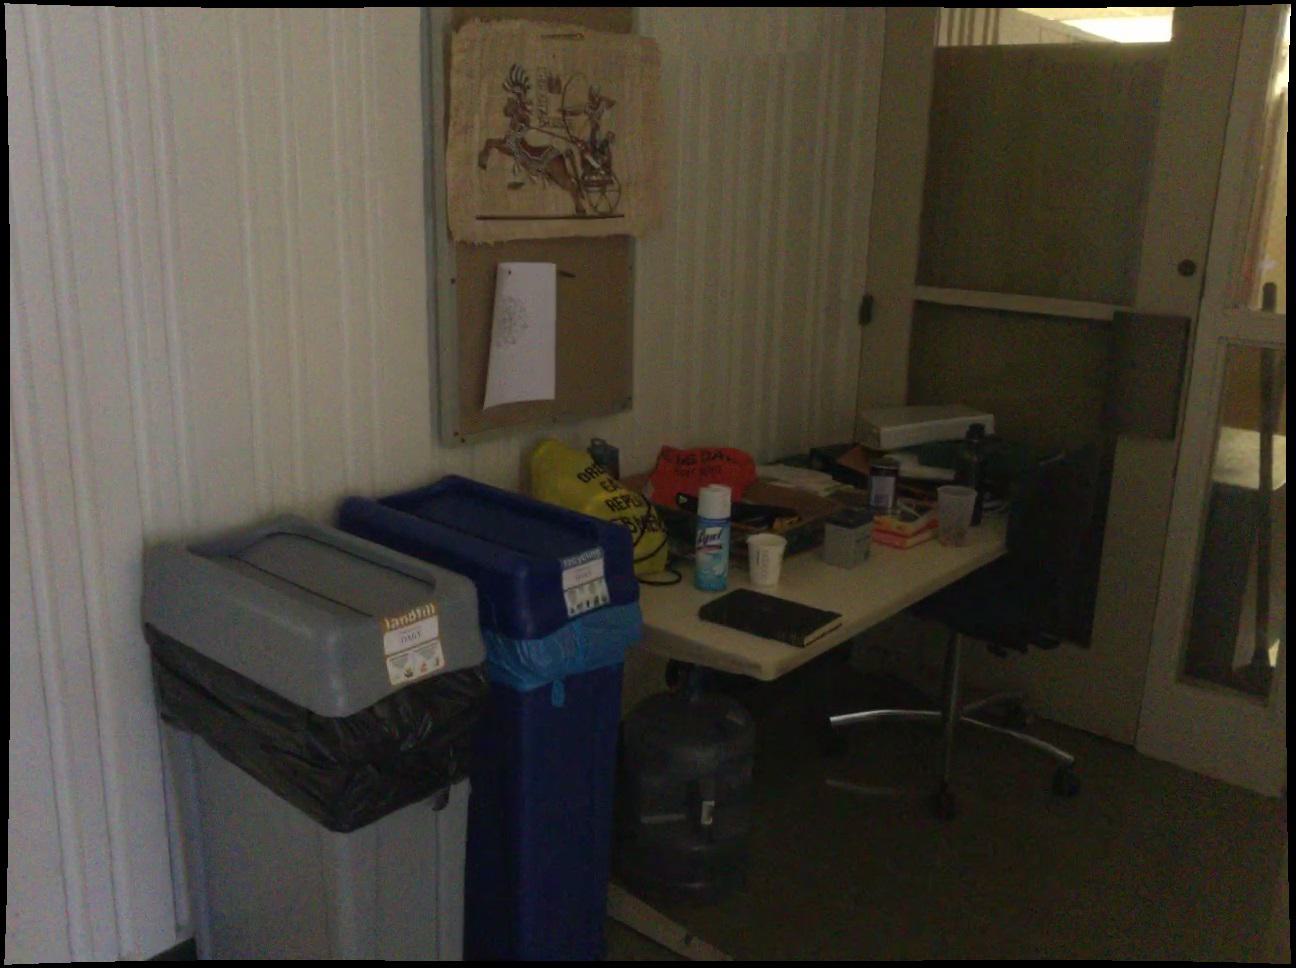
Question: Can the paper fit right of the table from the camera's perspective? Final answer should be yes or no.
Answer: Yes